List of mountains and hills of Baden-Württemberg

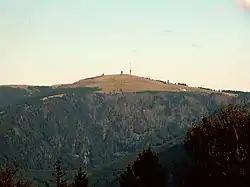
The Feldberg, the highest mountain in Baden-Württemberg

This list of mountains and hills of Baden-Württemberg shows a selection of mountains, hills and high points in the German state of Baden-Württemberg, sorted by height in metres (m) above sea level (NHN).